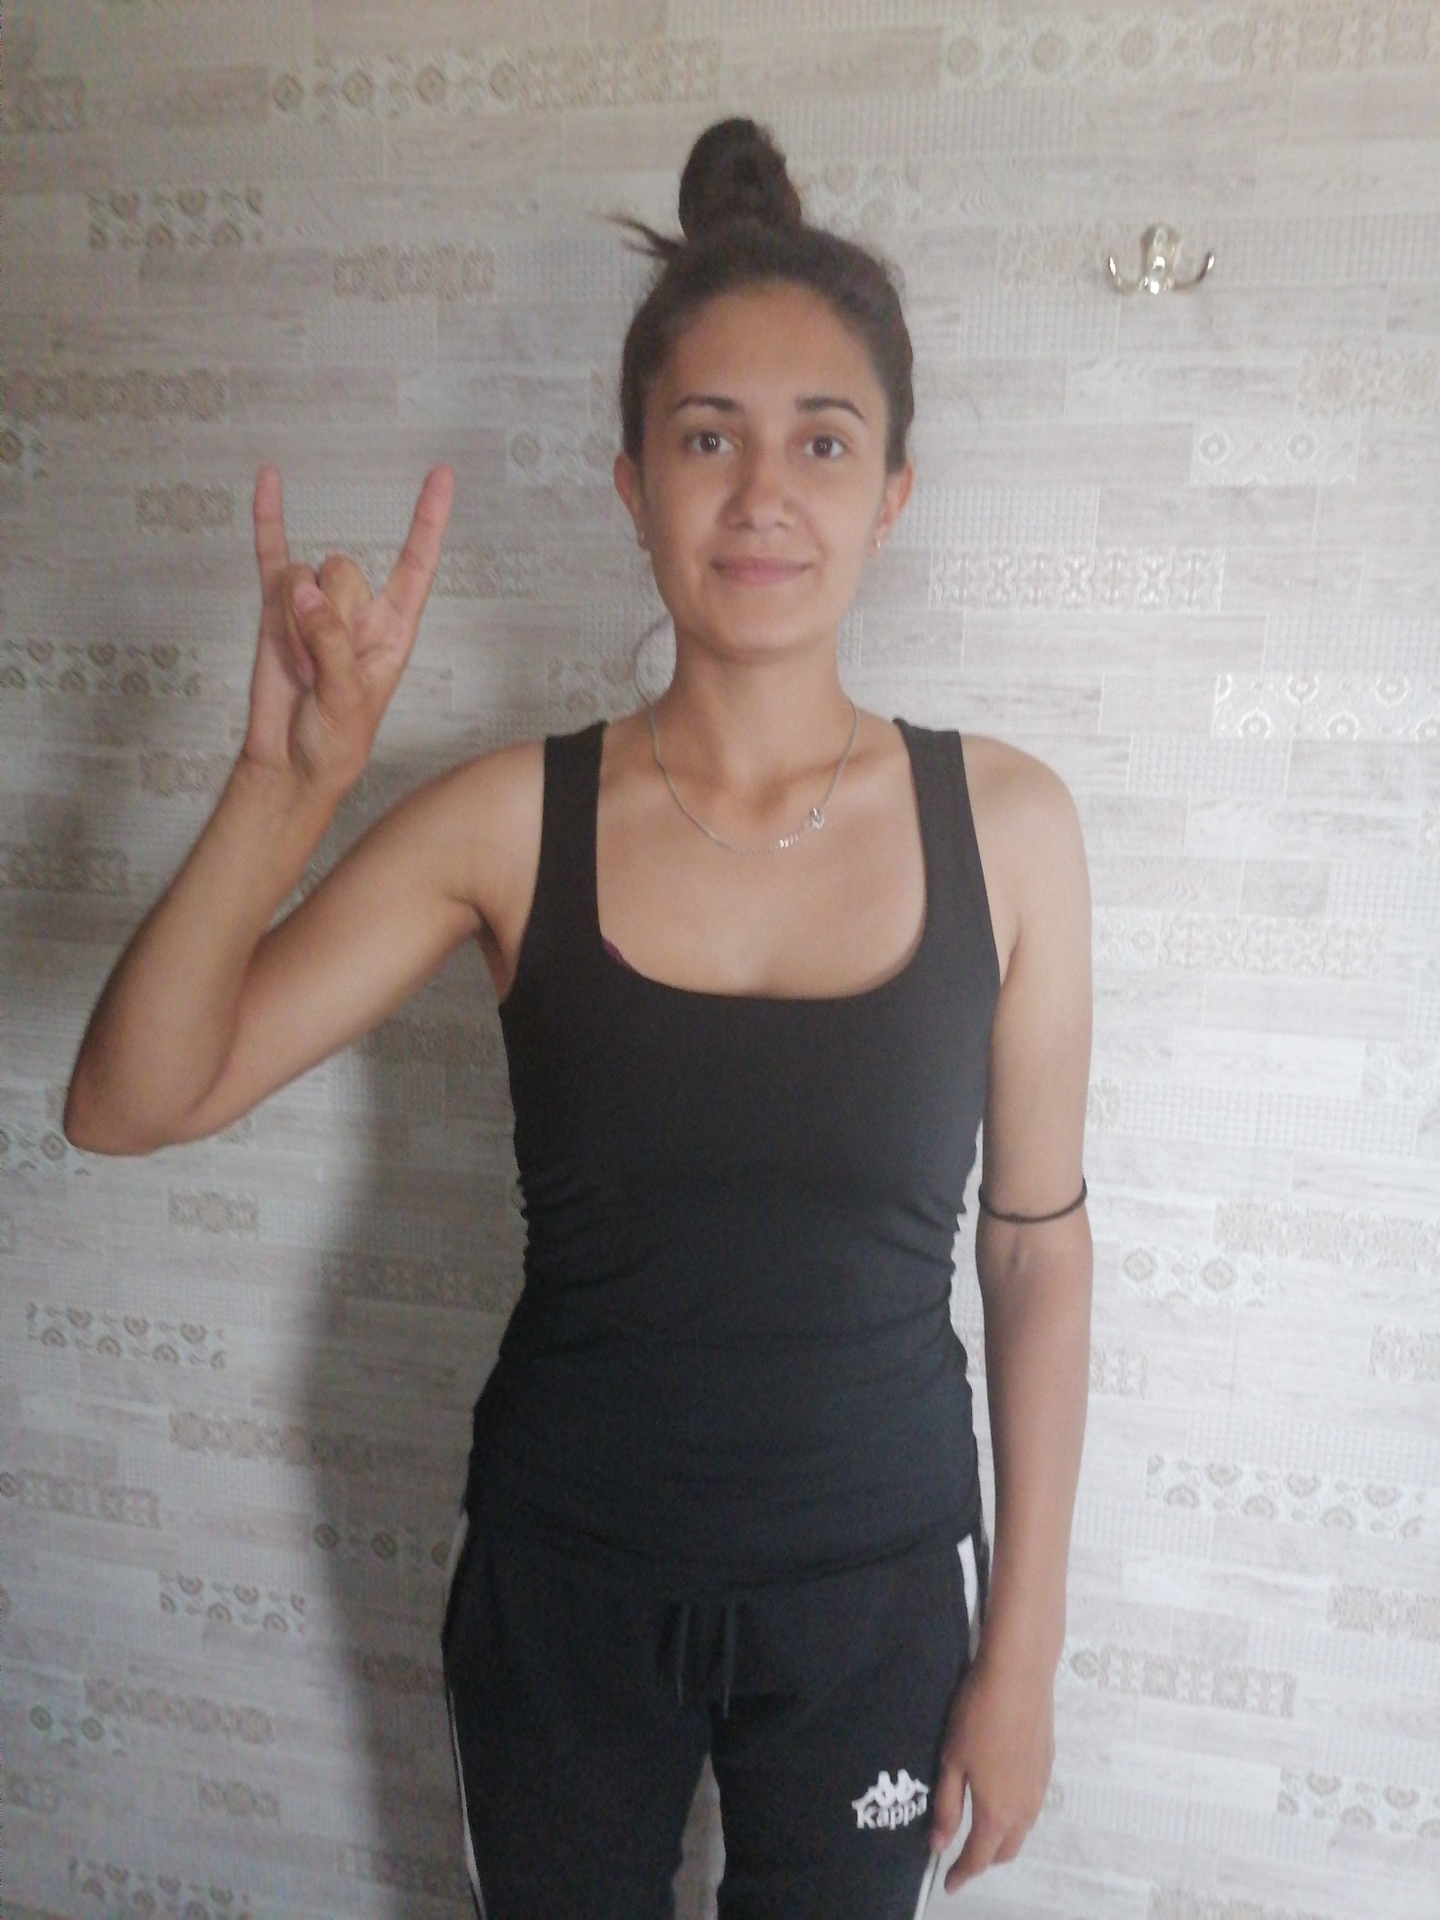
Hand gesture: rock